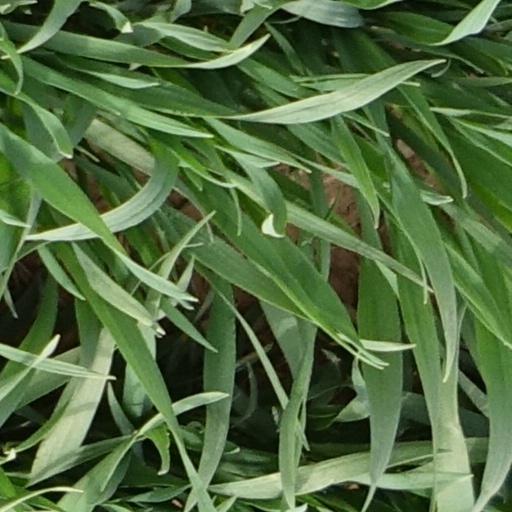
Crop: wheat